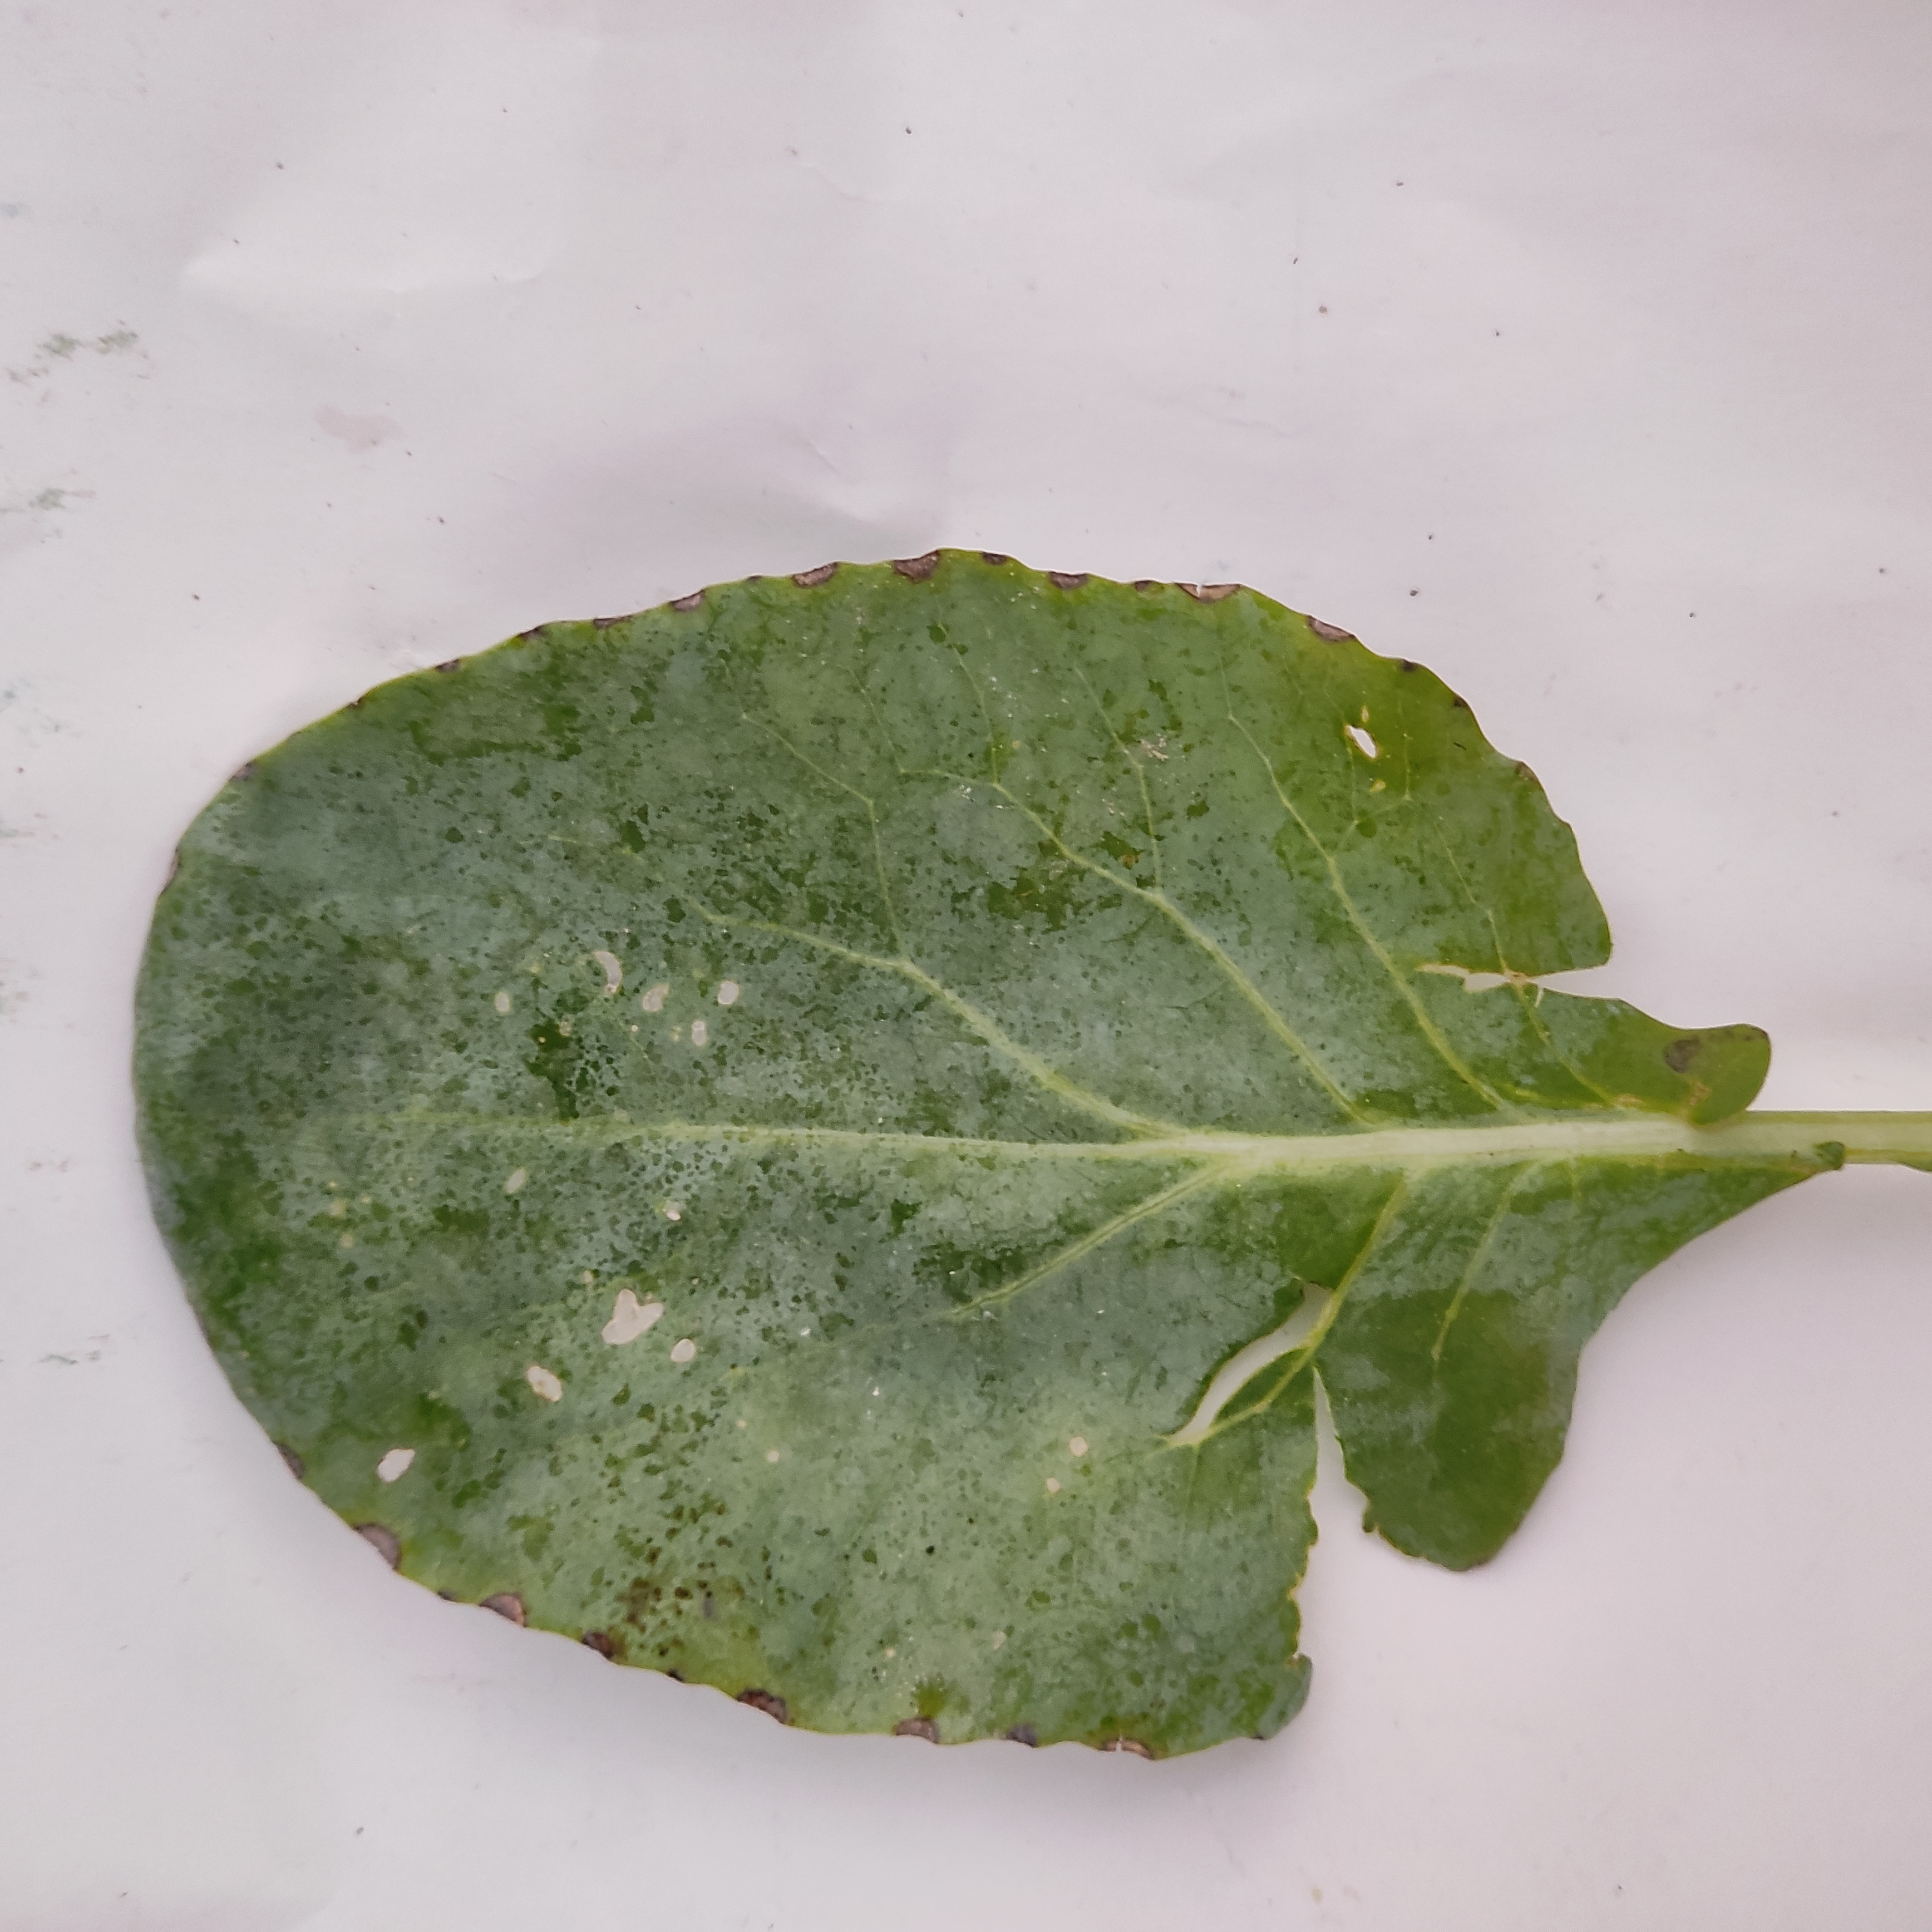
Label: Insect Hole